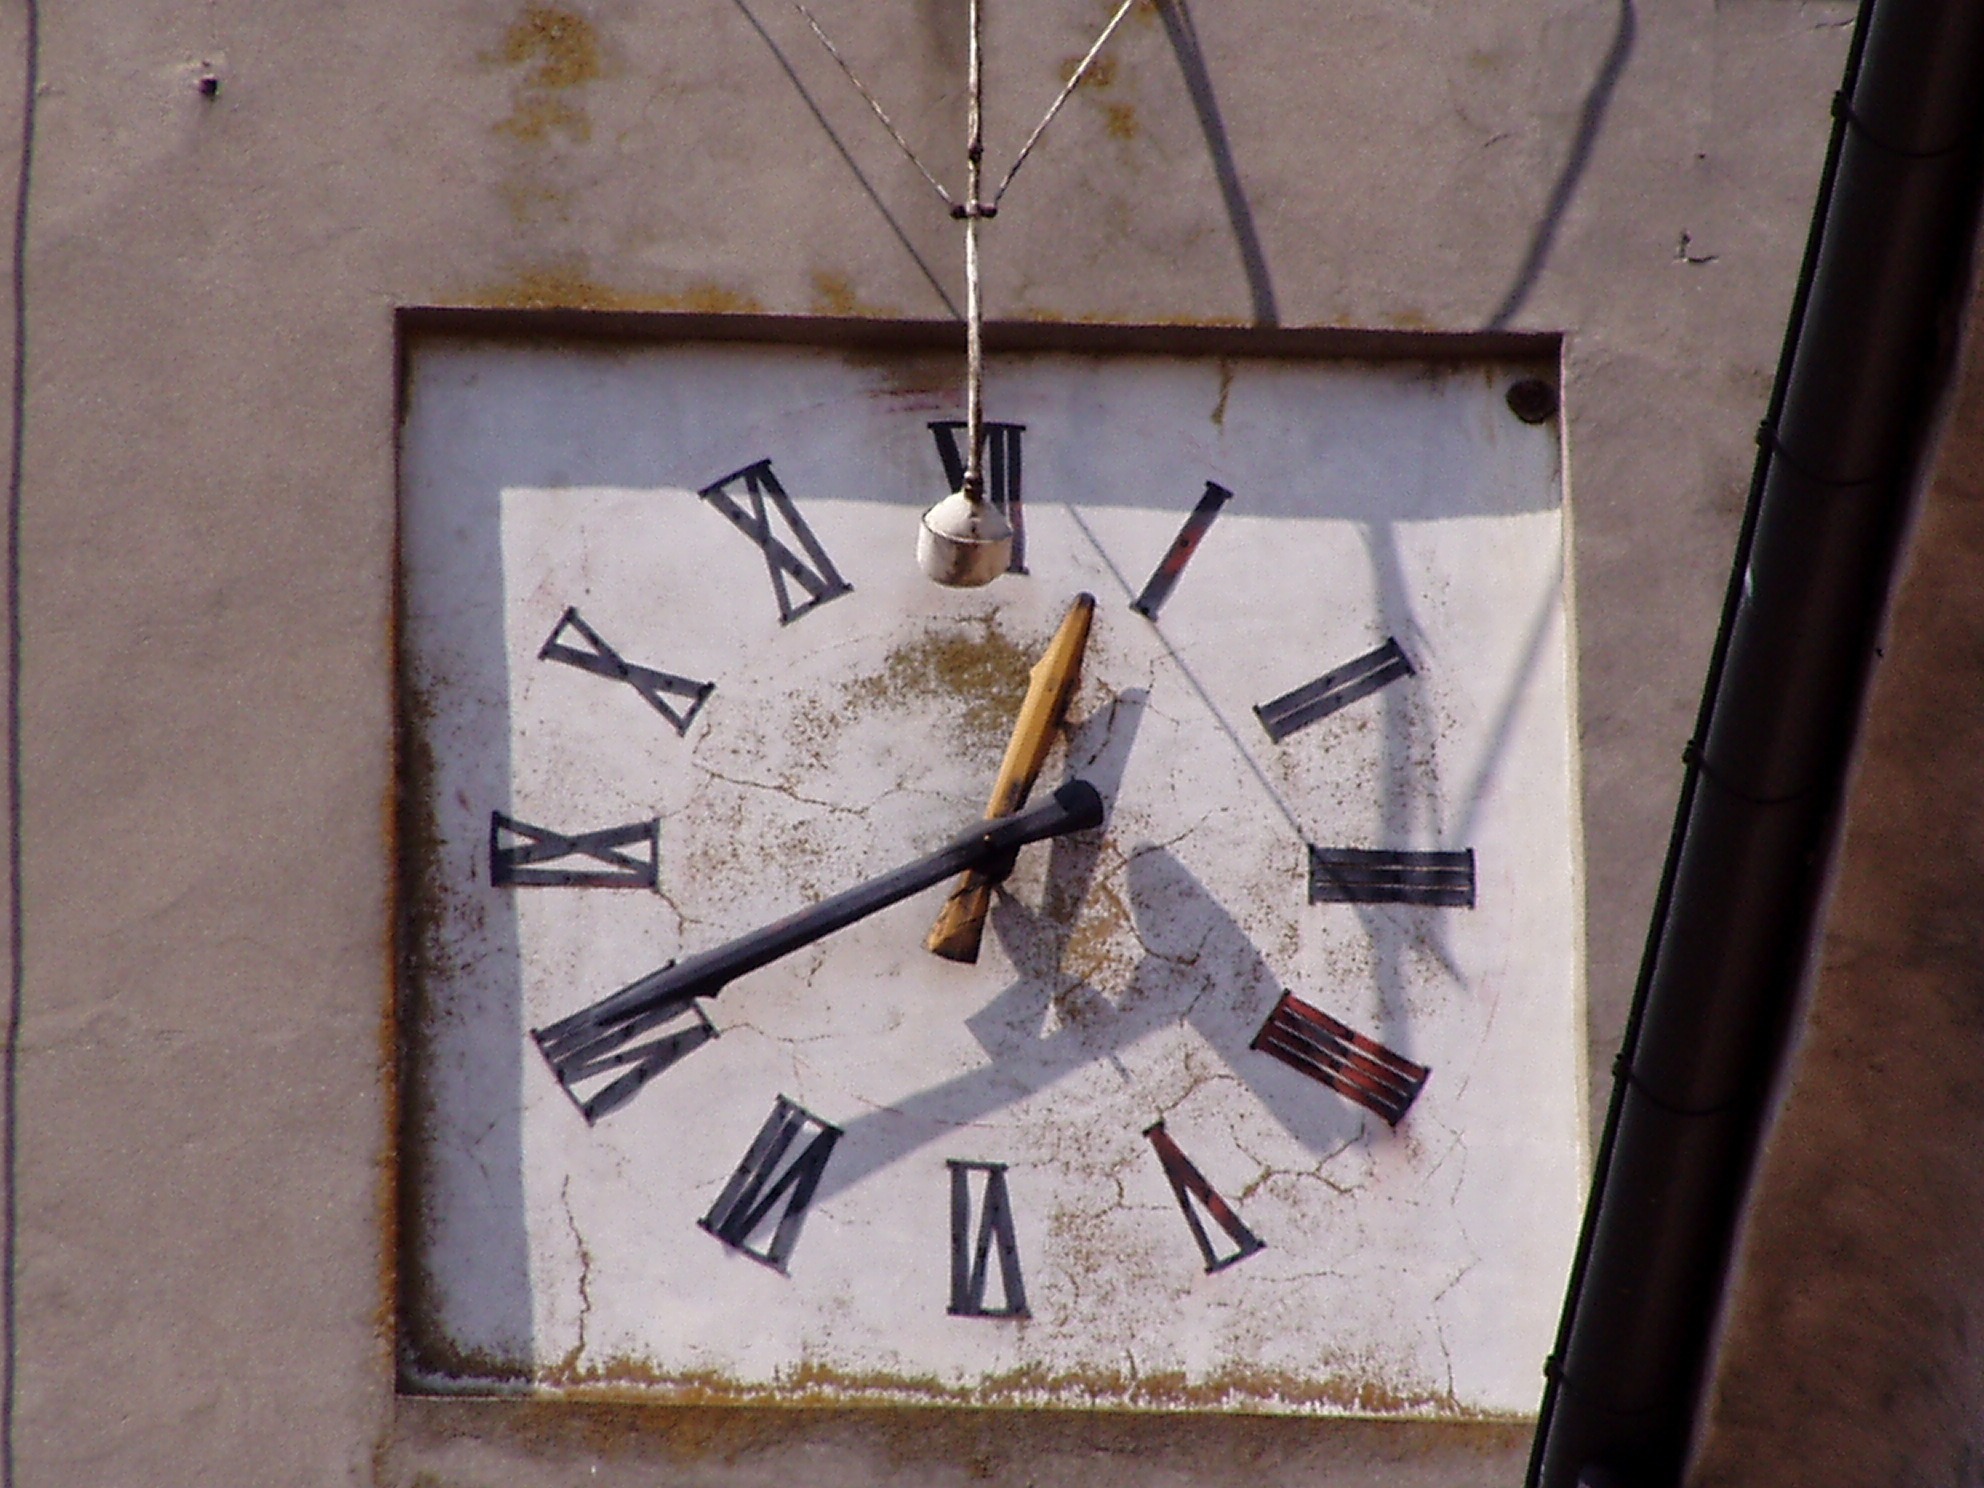
watch, architecture, wood, time, city, wall, construction, ancient, lighting, art, timetable, now, shape, historian, lancets